History of alternative medicine

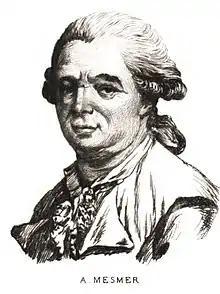
Franz Anton Mesmer (1734–1815)

Prior to the nineteenth century European medical training and practice was ostensibly self-regulated through a variety of antique corporations, guilds or colleges. Among regular practitioners, university trained physicians formed a medical elite while provincial surgeons and apothecaries, who learnt their art through apprenticeship, made up the lesser ranks. In Old Regime France, licenses for medical practitioners were granted by the medical faculties of the major universities, such as the Paris Faculty of Medicine. Access was restricted and successful candidates, amongst other requirements, had to pass examinations and pay regular fees. In the Austrian Empire medical licences were granted by the Universities of Prague and Vienna. Amongst the German states the top physicians were academically qualified and typically attached to medical colleges associated with the royal court. The theories and practices included the science of anatomy and that the blood circulated by a pumping heart, and contained some empirically gained information on progression of disease and about surgery, but were otherwise unscientific, and were almost entirely ineffective and dangerous.